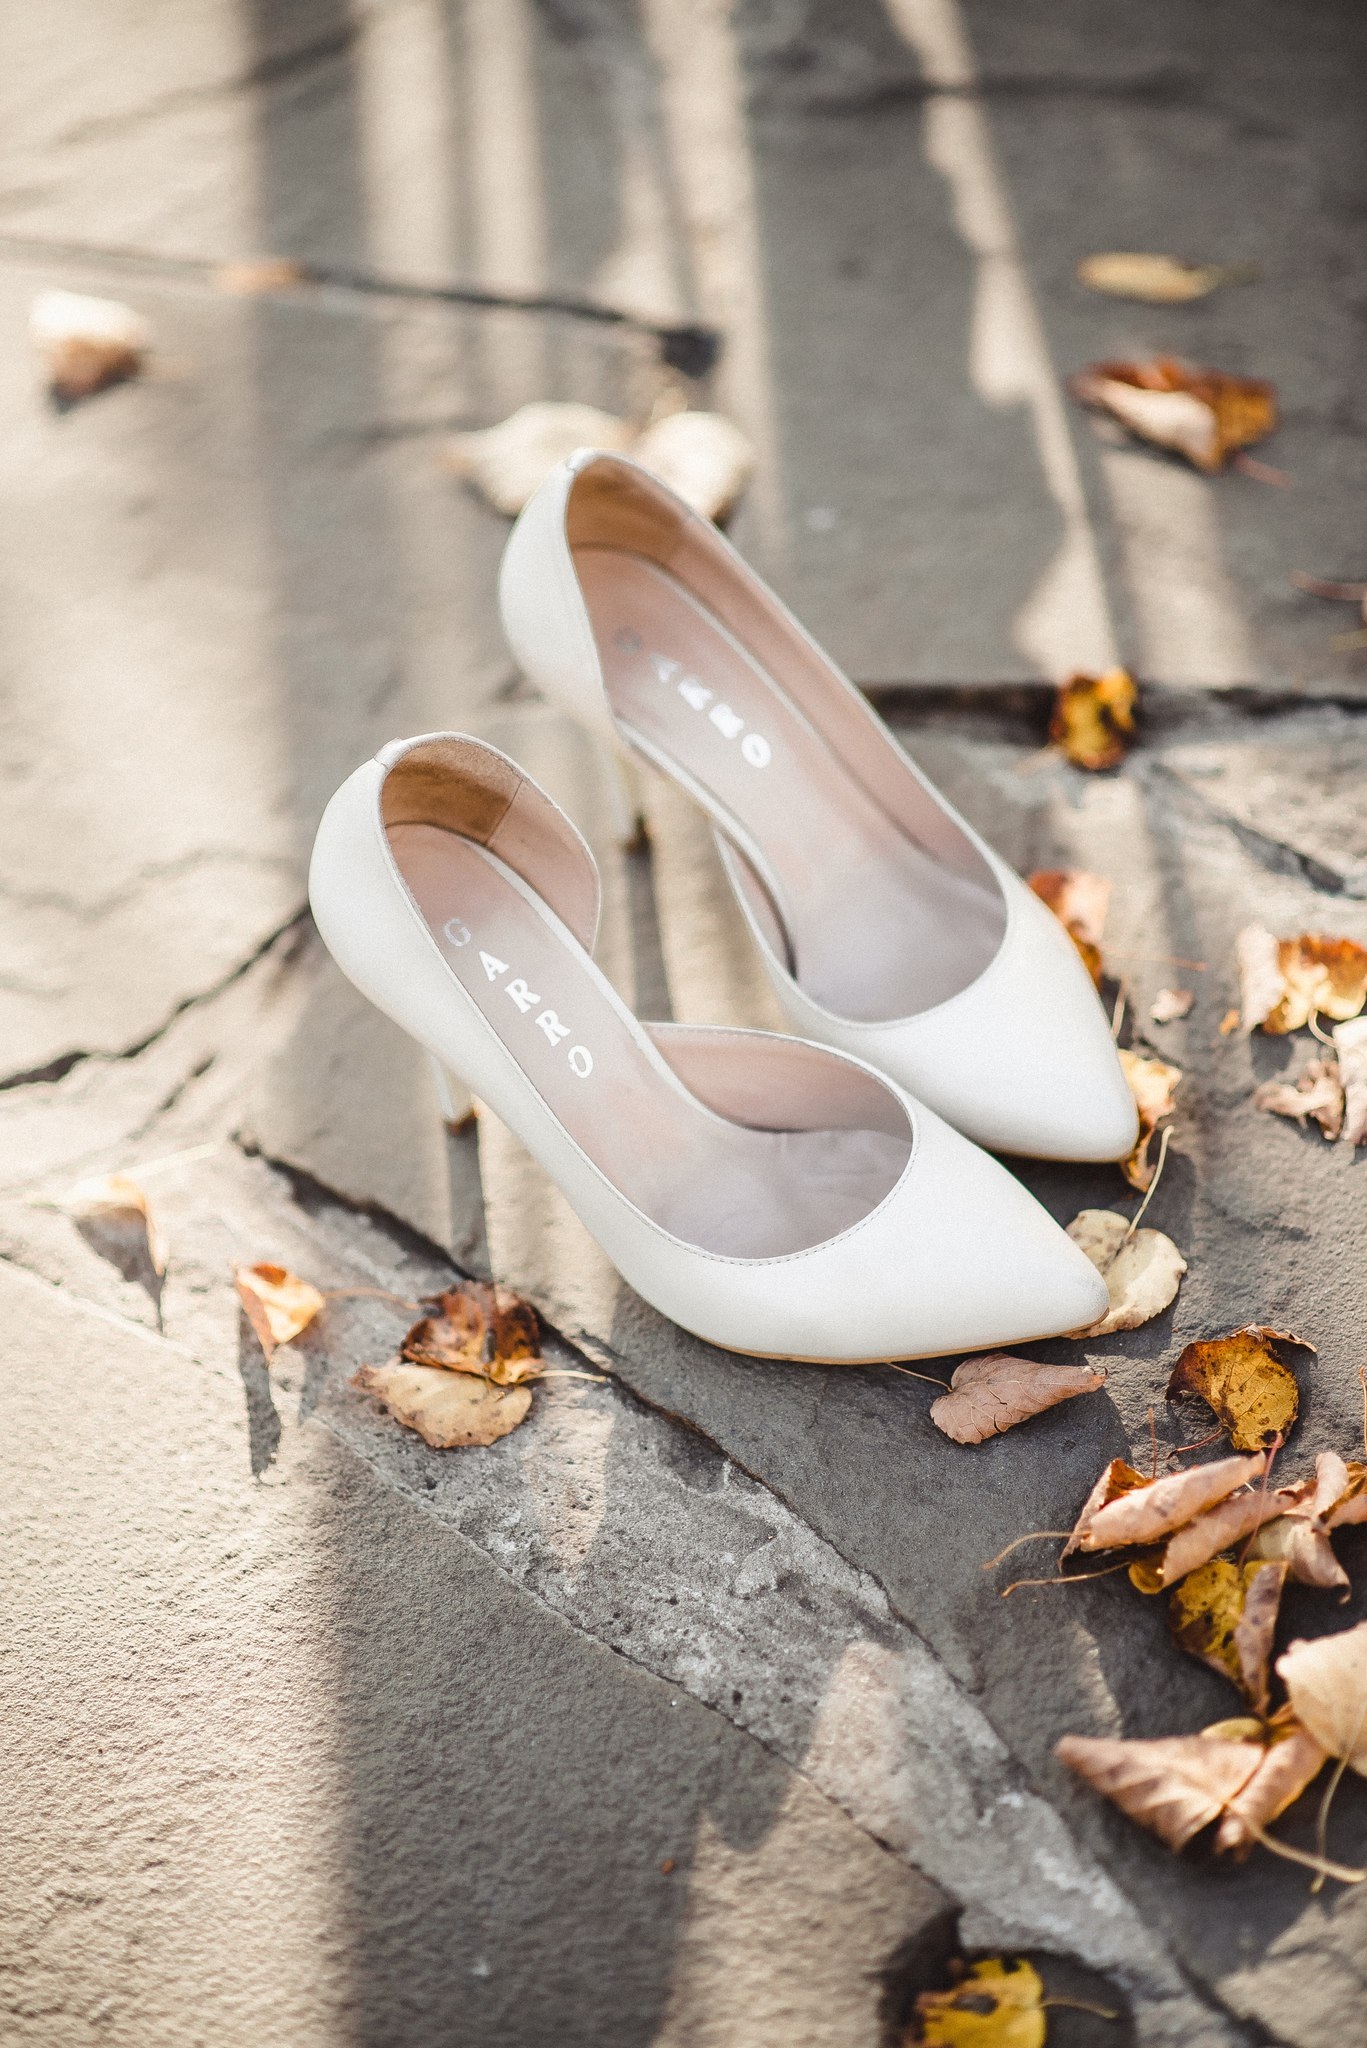
shoe, white, photography, leg, spring, color, autumn, wedding, season, close up, shoes, footwear